North Woolwich railway station

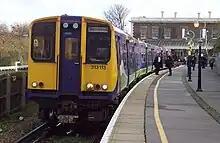

For a period of about 18 months, from May 1994 until October 1995, the line from North Woolwich to Stratford (Low Level) closed temporarily during the Jubilee Line extension which involved reconstruction on the platforms at West Ham and Canning Town stations. A replacement bus was in place during this time. In 1998, the original station building was Grade II-listed.